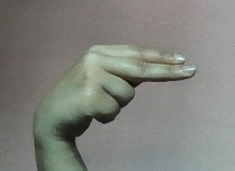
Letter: ain